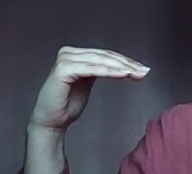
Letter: haa